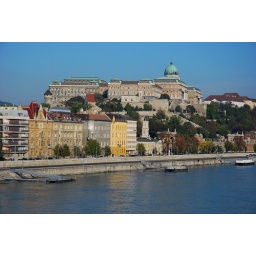
I like the yellow building in this photo.